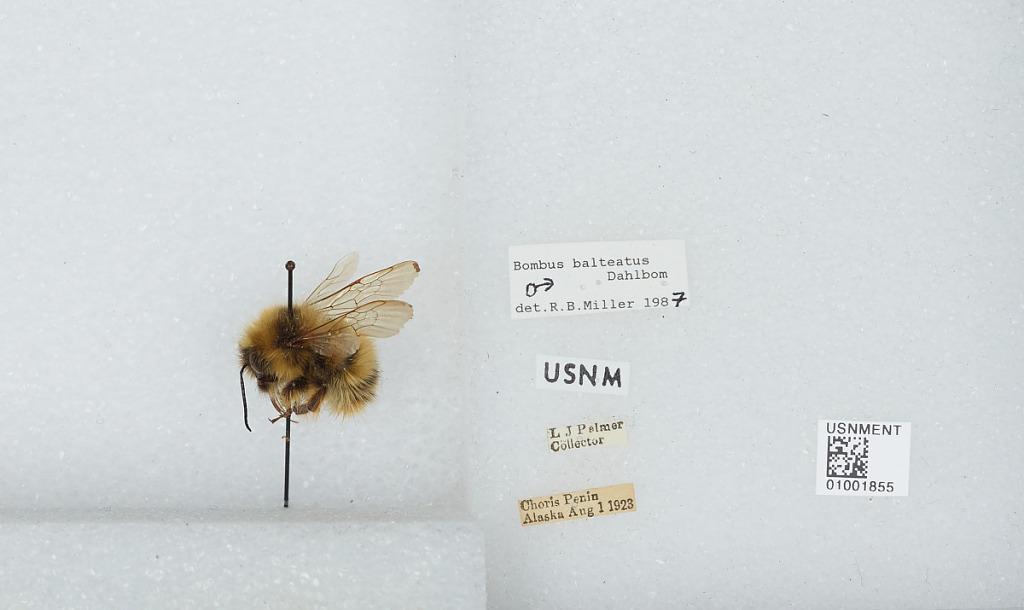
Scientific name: Bombus (Alpinobombus) balteatus Dahlbom
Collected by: L. Palmer
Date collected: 1923-8-1
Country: United States
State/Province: Alaska
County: Northwest Arctic
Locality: Choris Peninsula
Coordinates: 66.2847, -161.881
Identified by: Miller, R. B.